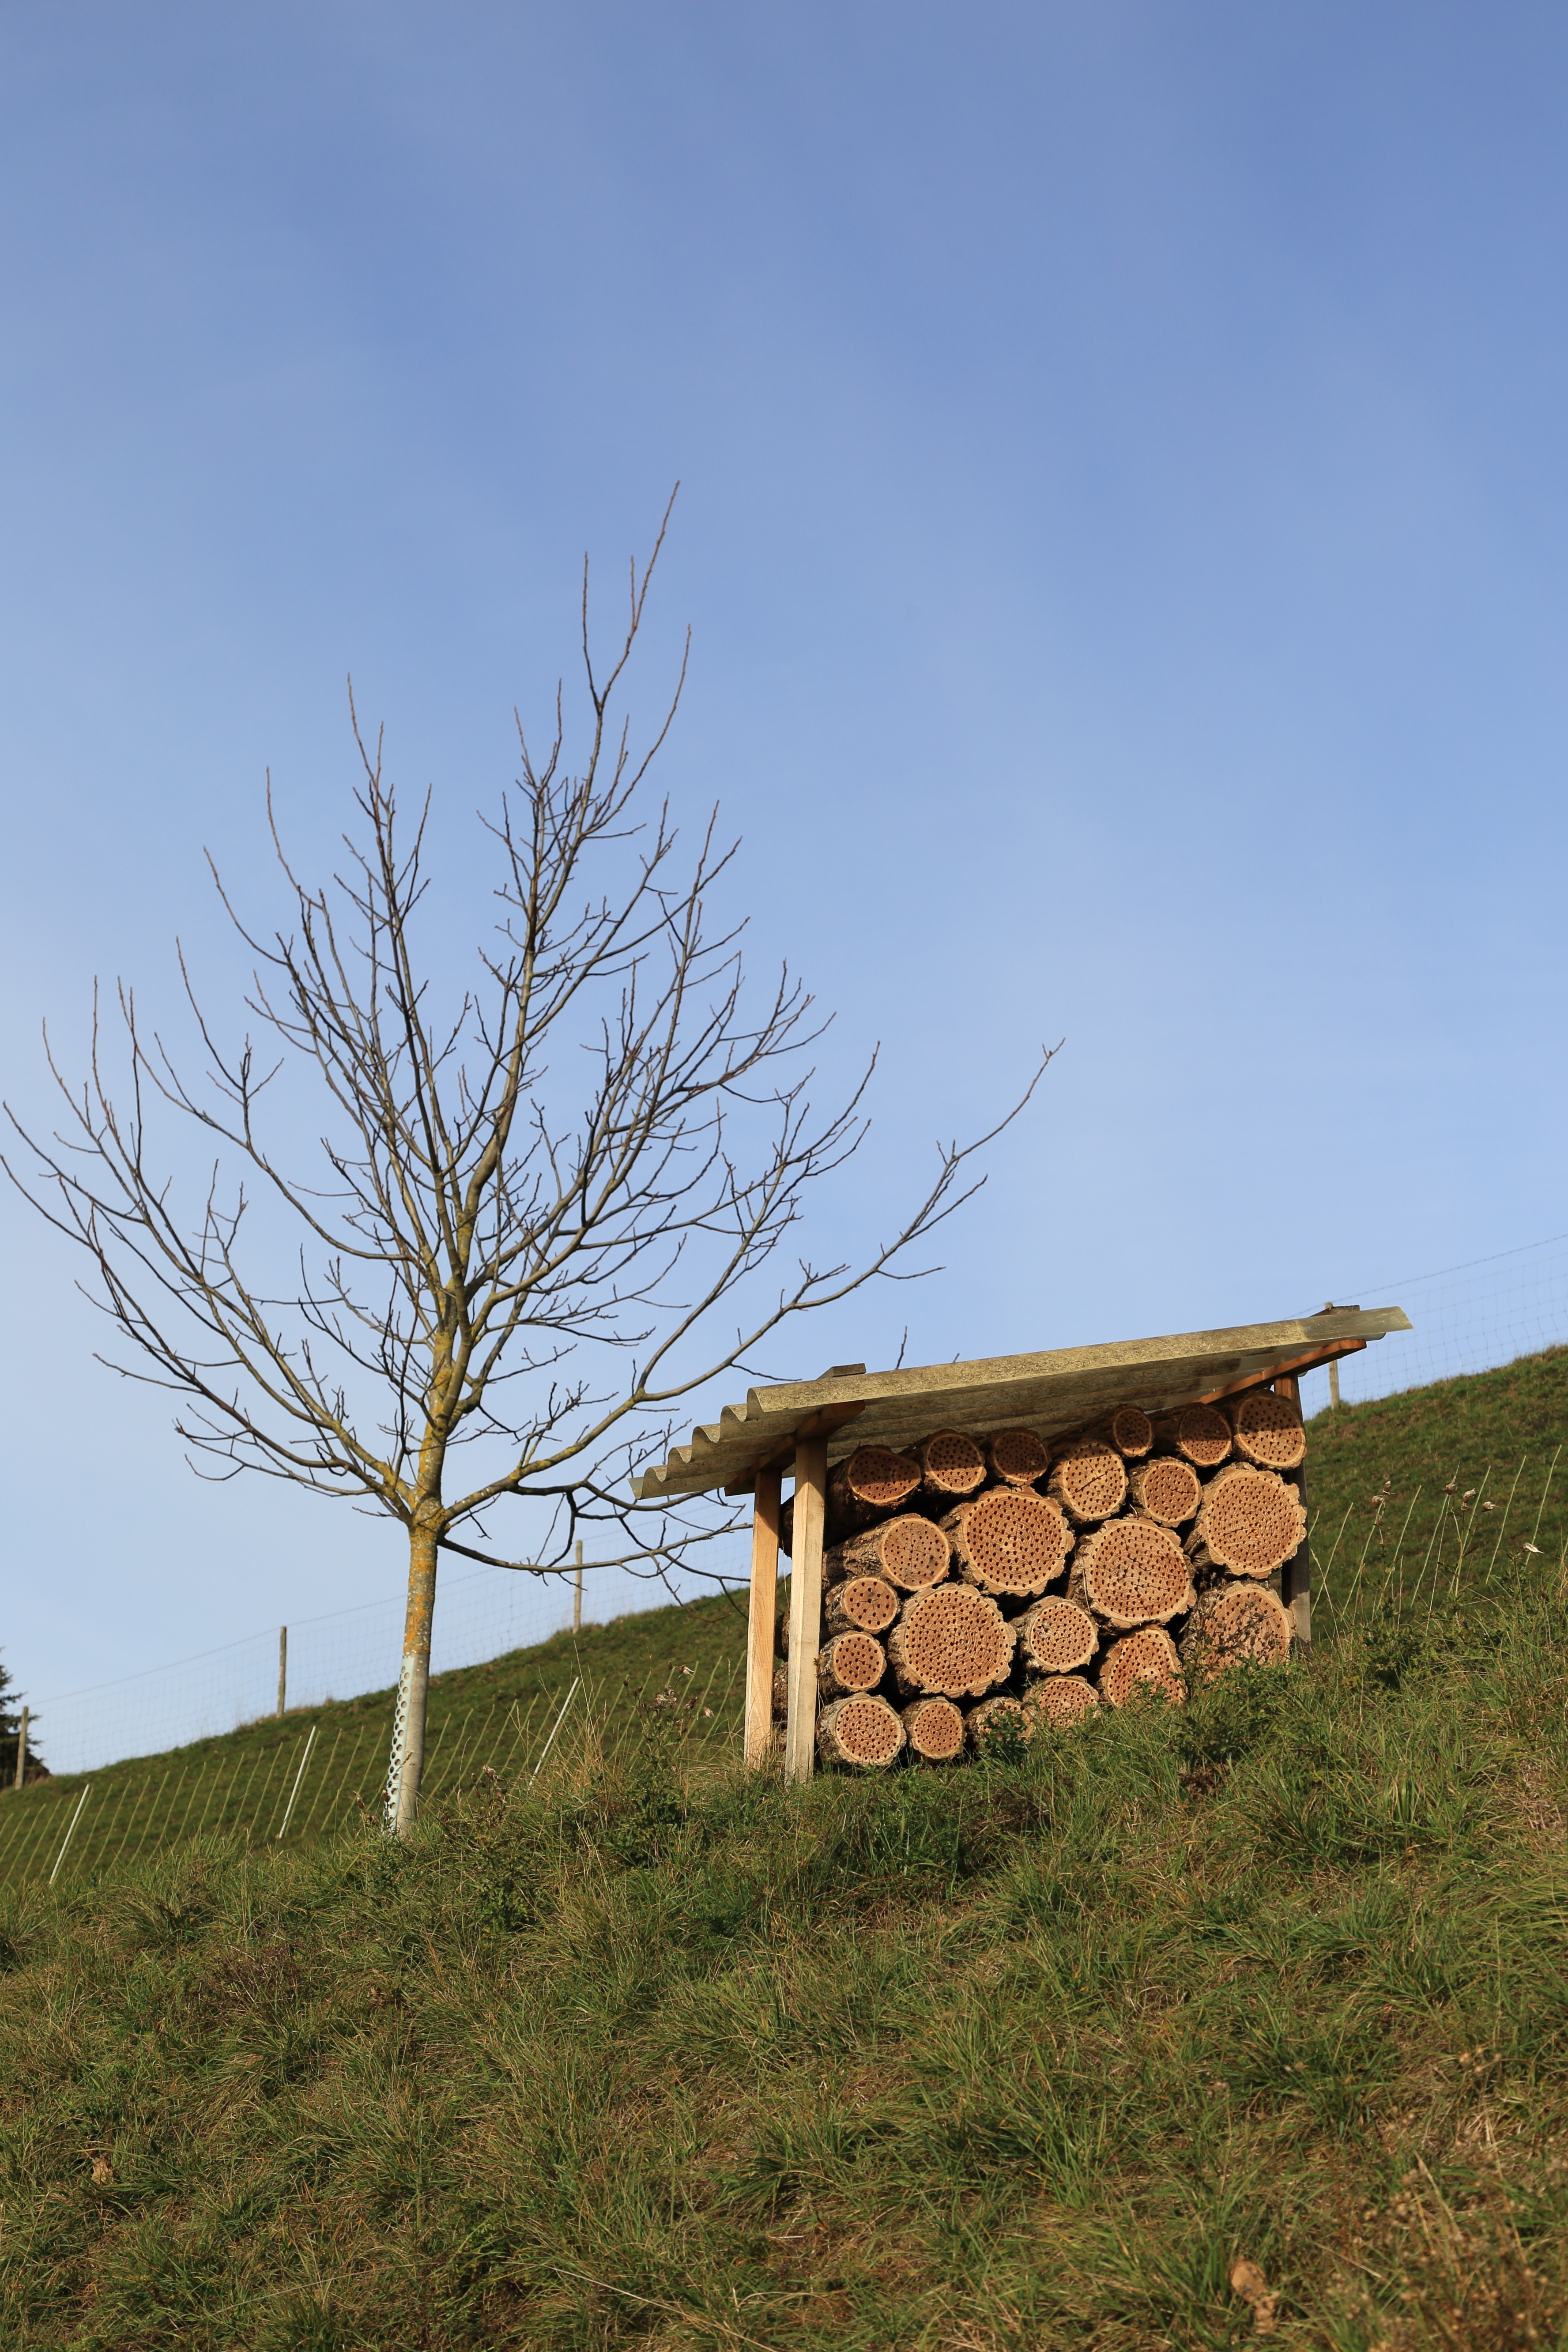
tree, nature, grass, sky, wood, agriculture, hotel, bee, nature conservation, rural area, insects hotel, wild bee, woody plant